Quincy Jones

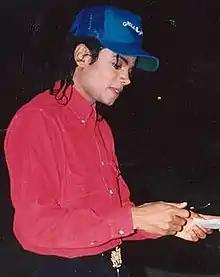
Jones worked with Michael Jackson as a producer on "Off the Wall" (1979), "Thriller" (1982) and "Bad" (1987).

In 1953, at age 20, Jones traveled with jazz bandleader Lionel Hampton for a European tour of the Hampton orchestra. He said the tour changed his view of racism in the United States, "It gave you some sense of perspective on past, present, and future. It took the myopic conflict between just black and white in the United States and put it on another level because you saw the turmoil between the Armenians and the Turks, and the Cypriots and the Greeks, and the Swedes and the Danes, and the Koreans and the Japanese. Everybody had these hassles, and you saw it was a basic part of human nature, these conflicts. It opened my soul; it opened my mind."